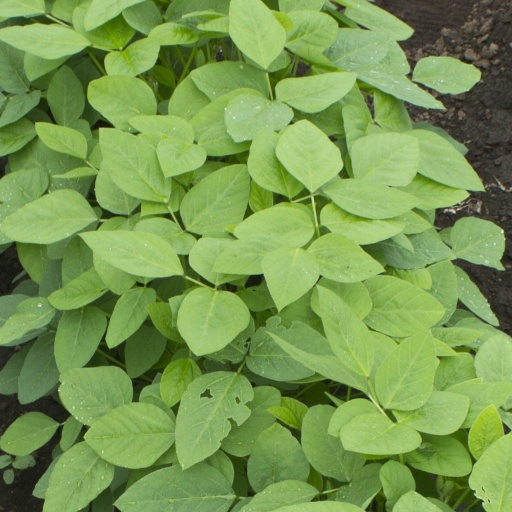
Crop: soybean